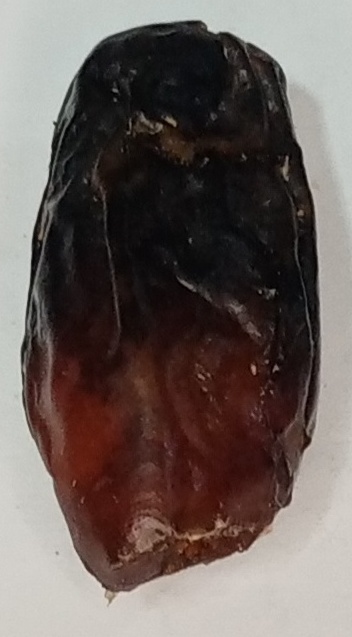
Variety: gajar
Size: large
Grade: grade-1